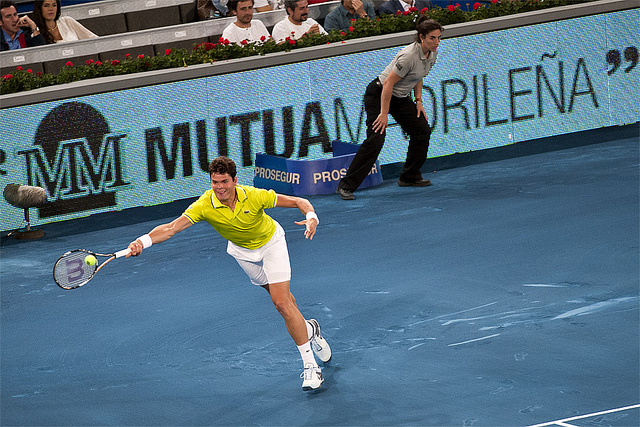
một nam vận động viên tennis đang ngã người để đánh bóng